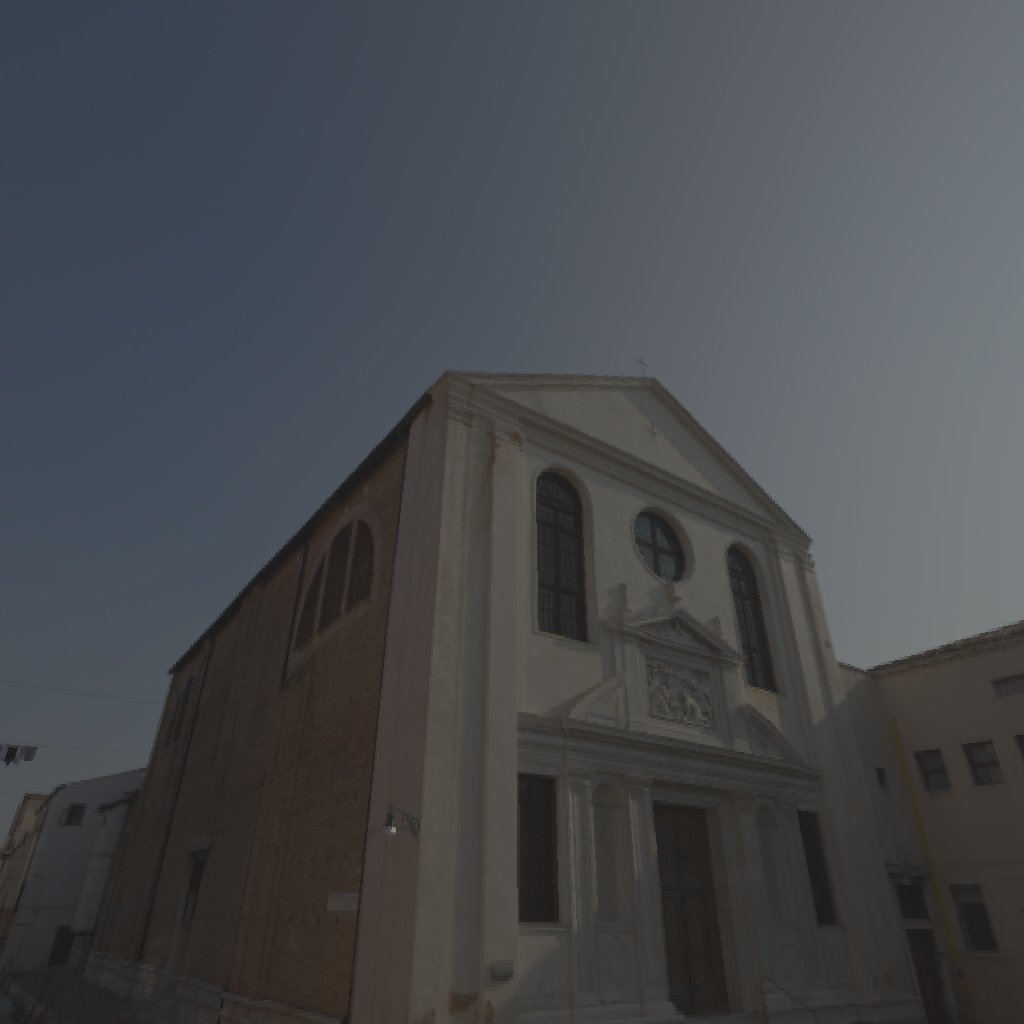
scene-linear HDR photo, San Giuseppe Bridge, outdoor, with visible sun, sun, europe, building, architecture, street, urban, morning-afternoon, clear, high contrast, natural light, high dynamic range, physically based lighting